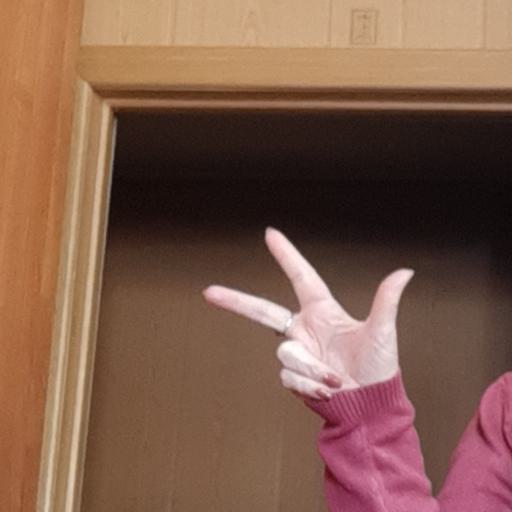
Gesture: three2